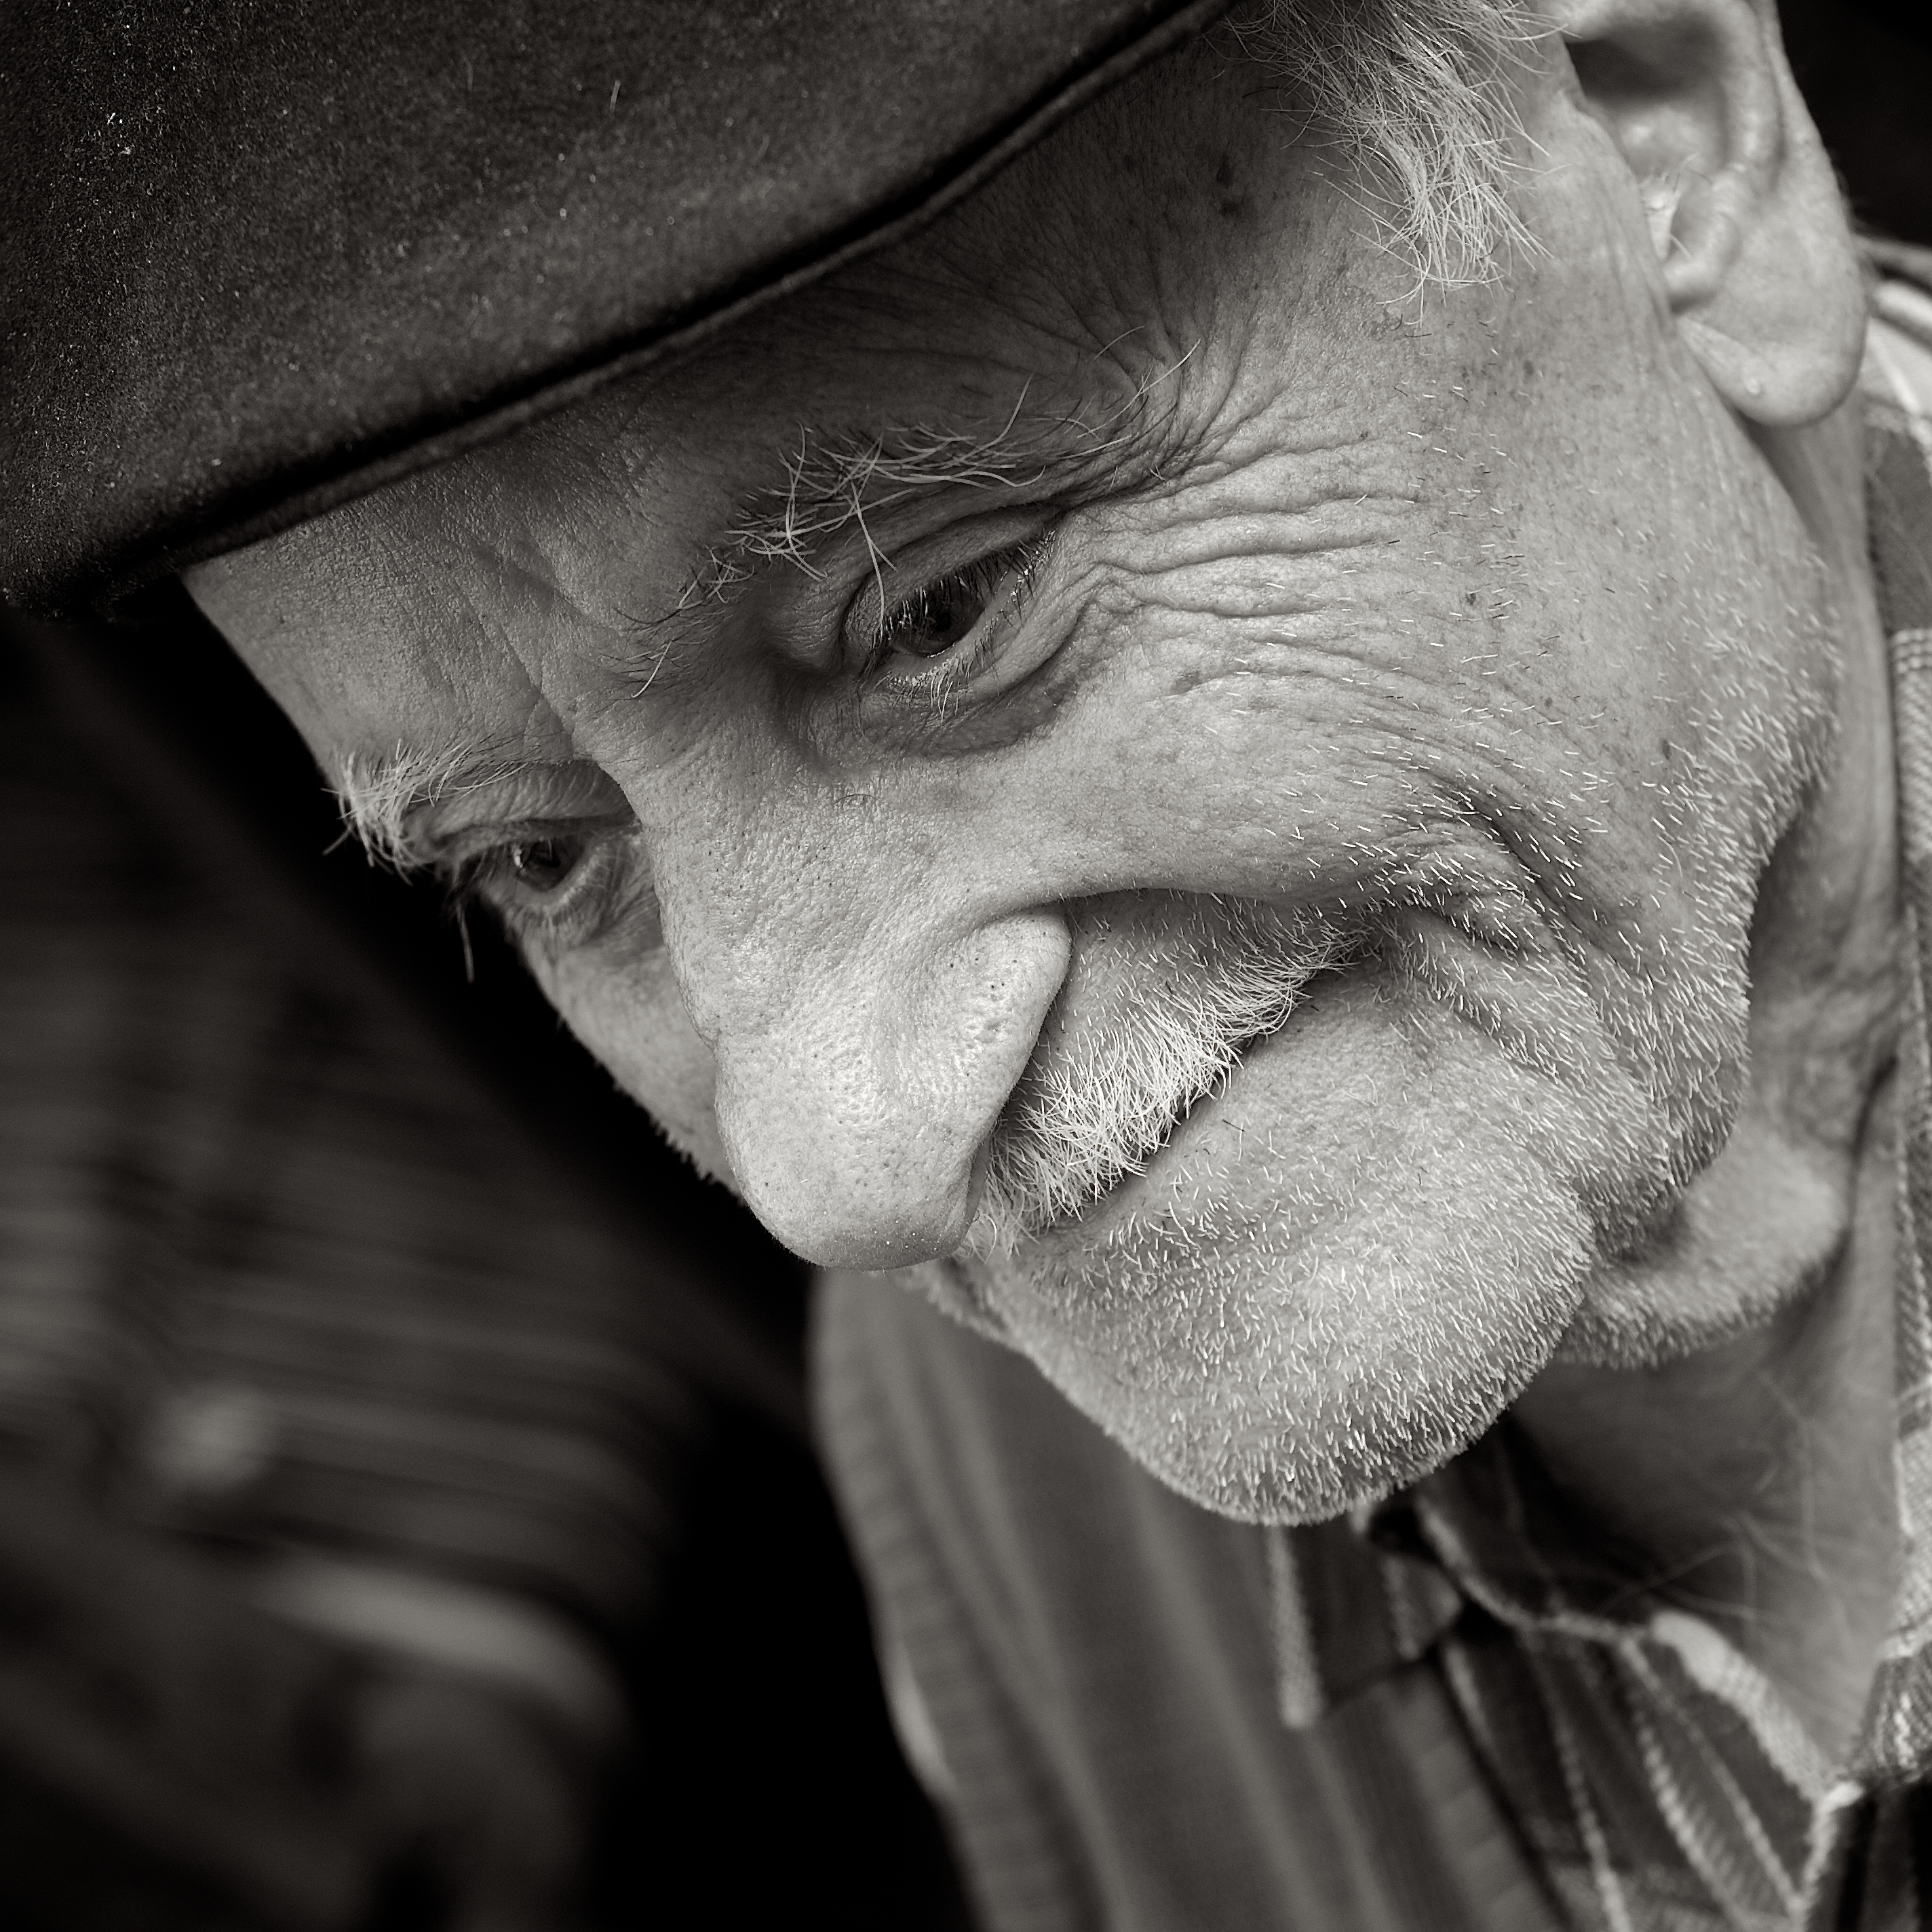
hand, man, person, black and white, white, street, photography, ebook, male, statue, portrait, training, black, monochrome, close up, streetphotography, flickr, face, sculpture, thomas, video, temple, eye, head, olympus, photograph, omd, fuji, leica, emotion, monochrom, leuthard, hcb, thomasleuthard, streettogs, monochrome photography